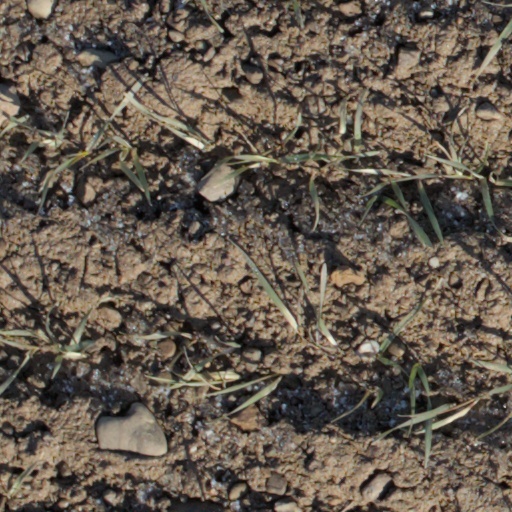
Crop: wheat